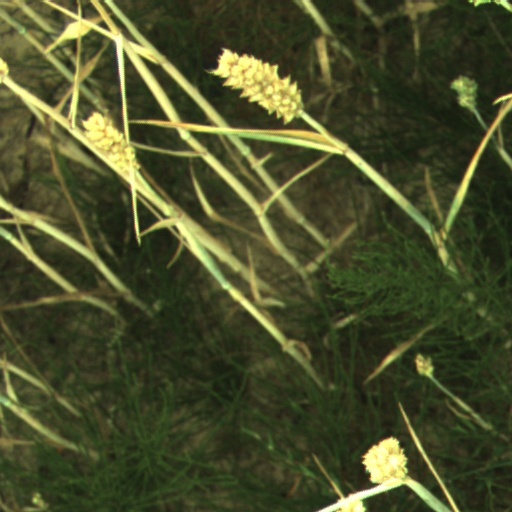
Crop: wheat